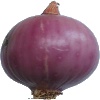
Label: Onion Red Peeled 1